Tropical Storm Bill (2015)

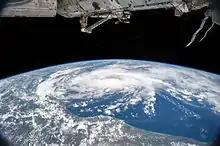
View of Tropical Storm Bill approaching Texas from the ISS

Moving towards the west-northwest and already near the United States Gulf Coast, the NHC's official forecast at the time of Bill's formation indicated that the storm would not have much time to strengthen over water. However, meteorologists Jeff Masters and Bob Henson of Weather Underground noted the possibility of Bill strengthening over land via the brown ocean effect due to floods in the previous month that helped saturate soils in Texas and Oklahoma. The cyclone's organization remained steady as the storm approached the coast, with most of the convection taking place around the storm's eastern half, with rainbands primarily occupying the eastern and southern portions of Bill's circulation. At 15:00 UTC on June 16, Bill reached its peak intensity with maximum sustained winds of 60 mph (95 km/h) and a minimum barometric pressure of 997 mbar (hPa; 29.44 inHg) as the storm was located 15 mi (20 km) south of Port O'Connor, Texas. At peak intensity, Bill made landfall on Matagorda Island at 16:45 UTC and began moving into inland Texas. At 09:00 UTC on June 17, Bill was downgraded to tropical depression intensity, though it maintained an organized structure. The next day, Bill had rapidly deteriorated as it moved northeastward. However, the system's strength slowly weakened. Operationally, it was announced that Bill stayed tropical throughout most of its lifetime, being declared a remnant low on June 20 by the WPC, however the NHC's post storm analysis revealed that Bill had degraded into a remnant low on June 18, while the storm was situated over Tulsa, Oklahoma. Bill's remnant low continued to move eastward for several more days, before being absorbed by another extratropical system on June 23.